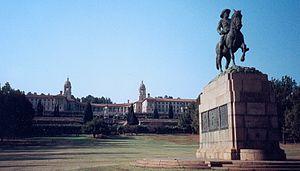
La statue équestre de Louis Botha est un monument situé au centre de Pretoria en Afrique du Sud. Il rend hommage au général Louis Botha, un fermier et général boer, qui a joué un rôle majeur dans la seconde guerre des Boers et dans la fondation de l'Union de l'Afrique du Sud. Premier chef de gouvernement d'Afrique du Sud de 1910 à 1919, Louis Botha fut aussi l'un des signataires du traité de Versailles.
Church Street est le nom historique de l'axe principal de la ville de Pretoria en Afrique du Sud. Longue de 26 km, elle traverse la capitale sud-africaine d'est en ouest sur l'axe reliant Brits à Bronkhorstspruit. En mai 2012, elle est découpée en 4 sections portant 4 noms différents.
Pretoria ou Prétoria est une ville d'Afrique australe et la capitale administrative de l'Afrique du Sud. Elle fut également de 1860 à 1902 la capitale de la république sud-africaine du Transvaal, de 1902 à 1910 celle de la colonie du Transvaal puis, de 1910 à 1994, le chef-lieu de la province du Transvaal. Elle est située aujourd'hui dans la province du Gauteng.